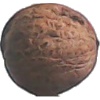
Label: walnut